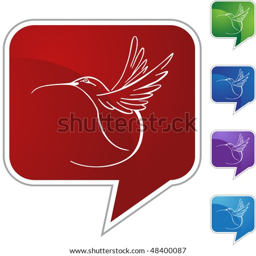
web button isolated on a background